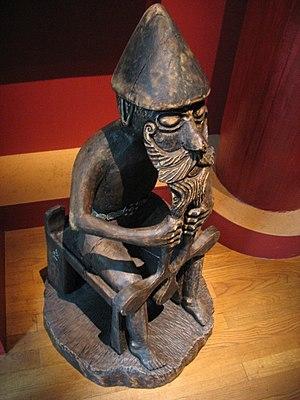
L'histoire de l'Islande est récente par rapport à celle du reste de l'Europe. Du fait de son éloignement, ce pays n'a pas subi la guerre, mais certains événements extérieurs, tels que la réforme protestante imposée par le Danemark ou la peste noire, ont eu des conséquences importantes pour les Islandais. L'histoire du pays a aussi été marquée par nombre de catastrophes naturelles et par sa lutte pour l'indépendance, obtenue en 1918 — il faut toutefois attendre 1944 pour que les derniers liens avec le Danemark soient coupés lors de l'instauration d'un régime républicain.
Thor est le dieu du Tonnerre dans la mythologie nordique. Il est l'un des principaux dieux du panthéon nordique, et fut vénéré dans l'ensemble du monde germanique. On trouve ainsi différentes formes et graphies de son nom selon les époques et les régions du monde germanique : Þórr en vieux norrois, Þunor en anglo-saxon, Þonar en frison occidental, Donar en vieux haut-allemand, etc. Initialement, Thor est le « Tonnerre », un attribut du Ciel-Père.